Amphitheatre of Durrës

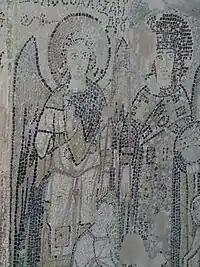
An Early Christian mosaic in the chapel

The amphitheatre was built in the beginning of the 2nd century AD, and was used for performances until the 4th century AD. The earthquake of 345/346 likely damaged the monument and closed the 'ludii gladiatorii'. An early Christian chapel was constructed on the amphitheatre in the second half of the 4th century. The chapel was initially decorated with frescoes; in the 6th century, mosaics were added. A medieval chapel was built in the 13th century, also decorated with frescoes. The amphitheatre was covered over in the 16th century, after the Ottoman occupation, when a wall was built nearby. Marin Barleti described the monument as 'well constructed'.